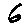
Label: 6